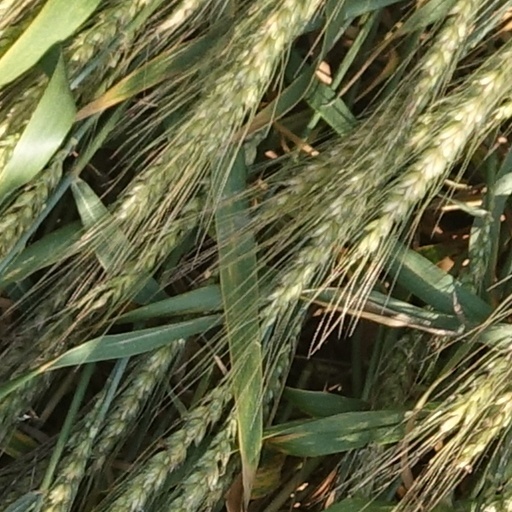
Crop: wheat